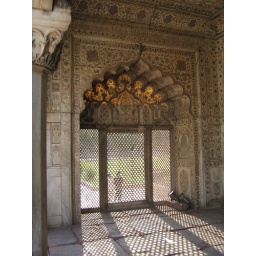
Arch with screen building inside the Red Fort in Old Delhi